Brazilian cruiser Almirante Barroso (1882)

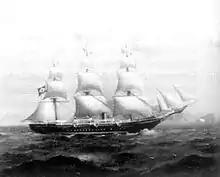

After leaving Toulon, the ship faced a setback on 20 January 1893, when a violent storm hit the Gulf of Lion, causing serious damage to the vessel. Given the extent of the damage, the ship needed to return to the Port of Toulon to undergo substantial repairs. After the necessary repairs, the ship embarked its previous crew, with the exception of a first lieutenant, and continued its journey. Entering the Red Sea, it sailed forward until it was approximately south of Suez. About south of the Ras Gharib lighthouse, in front of Zeiti Beach, in the Jubal Strait, in the early hours of 21 May 1893, at around 01:30, the ship ran aground on a coral bank, and could not be saved.